L. Gardner and Sons

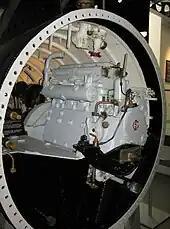
The Gardner engine of X24

During the 1930s a number of LW-series engines (usually 4LWs, but occasionally 6LWs) were installed in large luxury cars including Lagondas, Bentleys and Rolls-Royces. The Gardner engine's reliability and economy (tests showed that even a two-ton Bentley could achieve 30 miles per gallon of fuel while having a top speed of 80 mph), coupled to its remarkable refinement and smooth running abilities, made it the only suitable compression-ignition engine at the time.